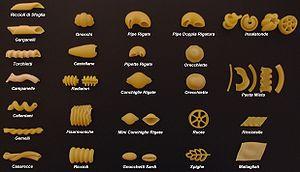
Les pâtes alimentaires sont des aliments fabriqués à partir d'un mélange pétri de farine, de semoule de blé dur, d'épeautre, de blé noir, de riz, de maïs ou d'autres types de céréales, d'eau et parfois d'œuf et de sel. « Les pâtes » peuvent également désigner les plats dont les pâtes sont l'ingrédient principal, servies avec de la sauce ou des assaisonnements.